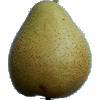
Label: pear_forelle